Anton Cebej

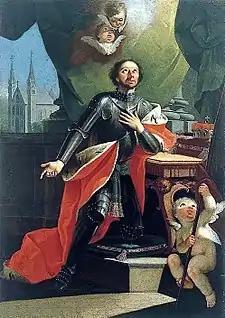
Saint Leopold of Austria

Anton Cebej, or Zebey (23 May 1722, Ajdovščina – after 1774) was a Slovenian painter, in the Baroque style.